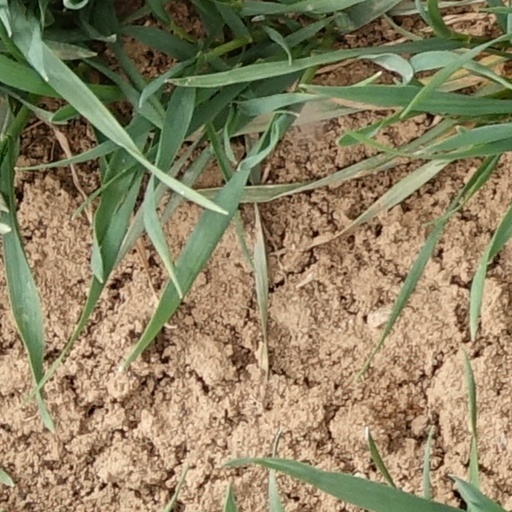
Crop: wheat